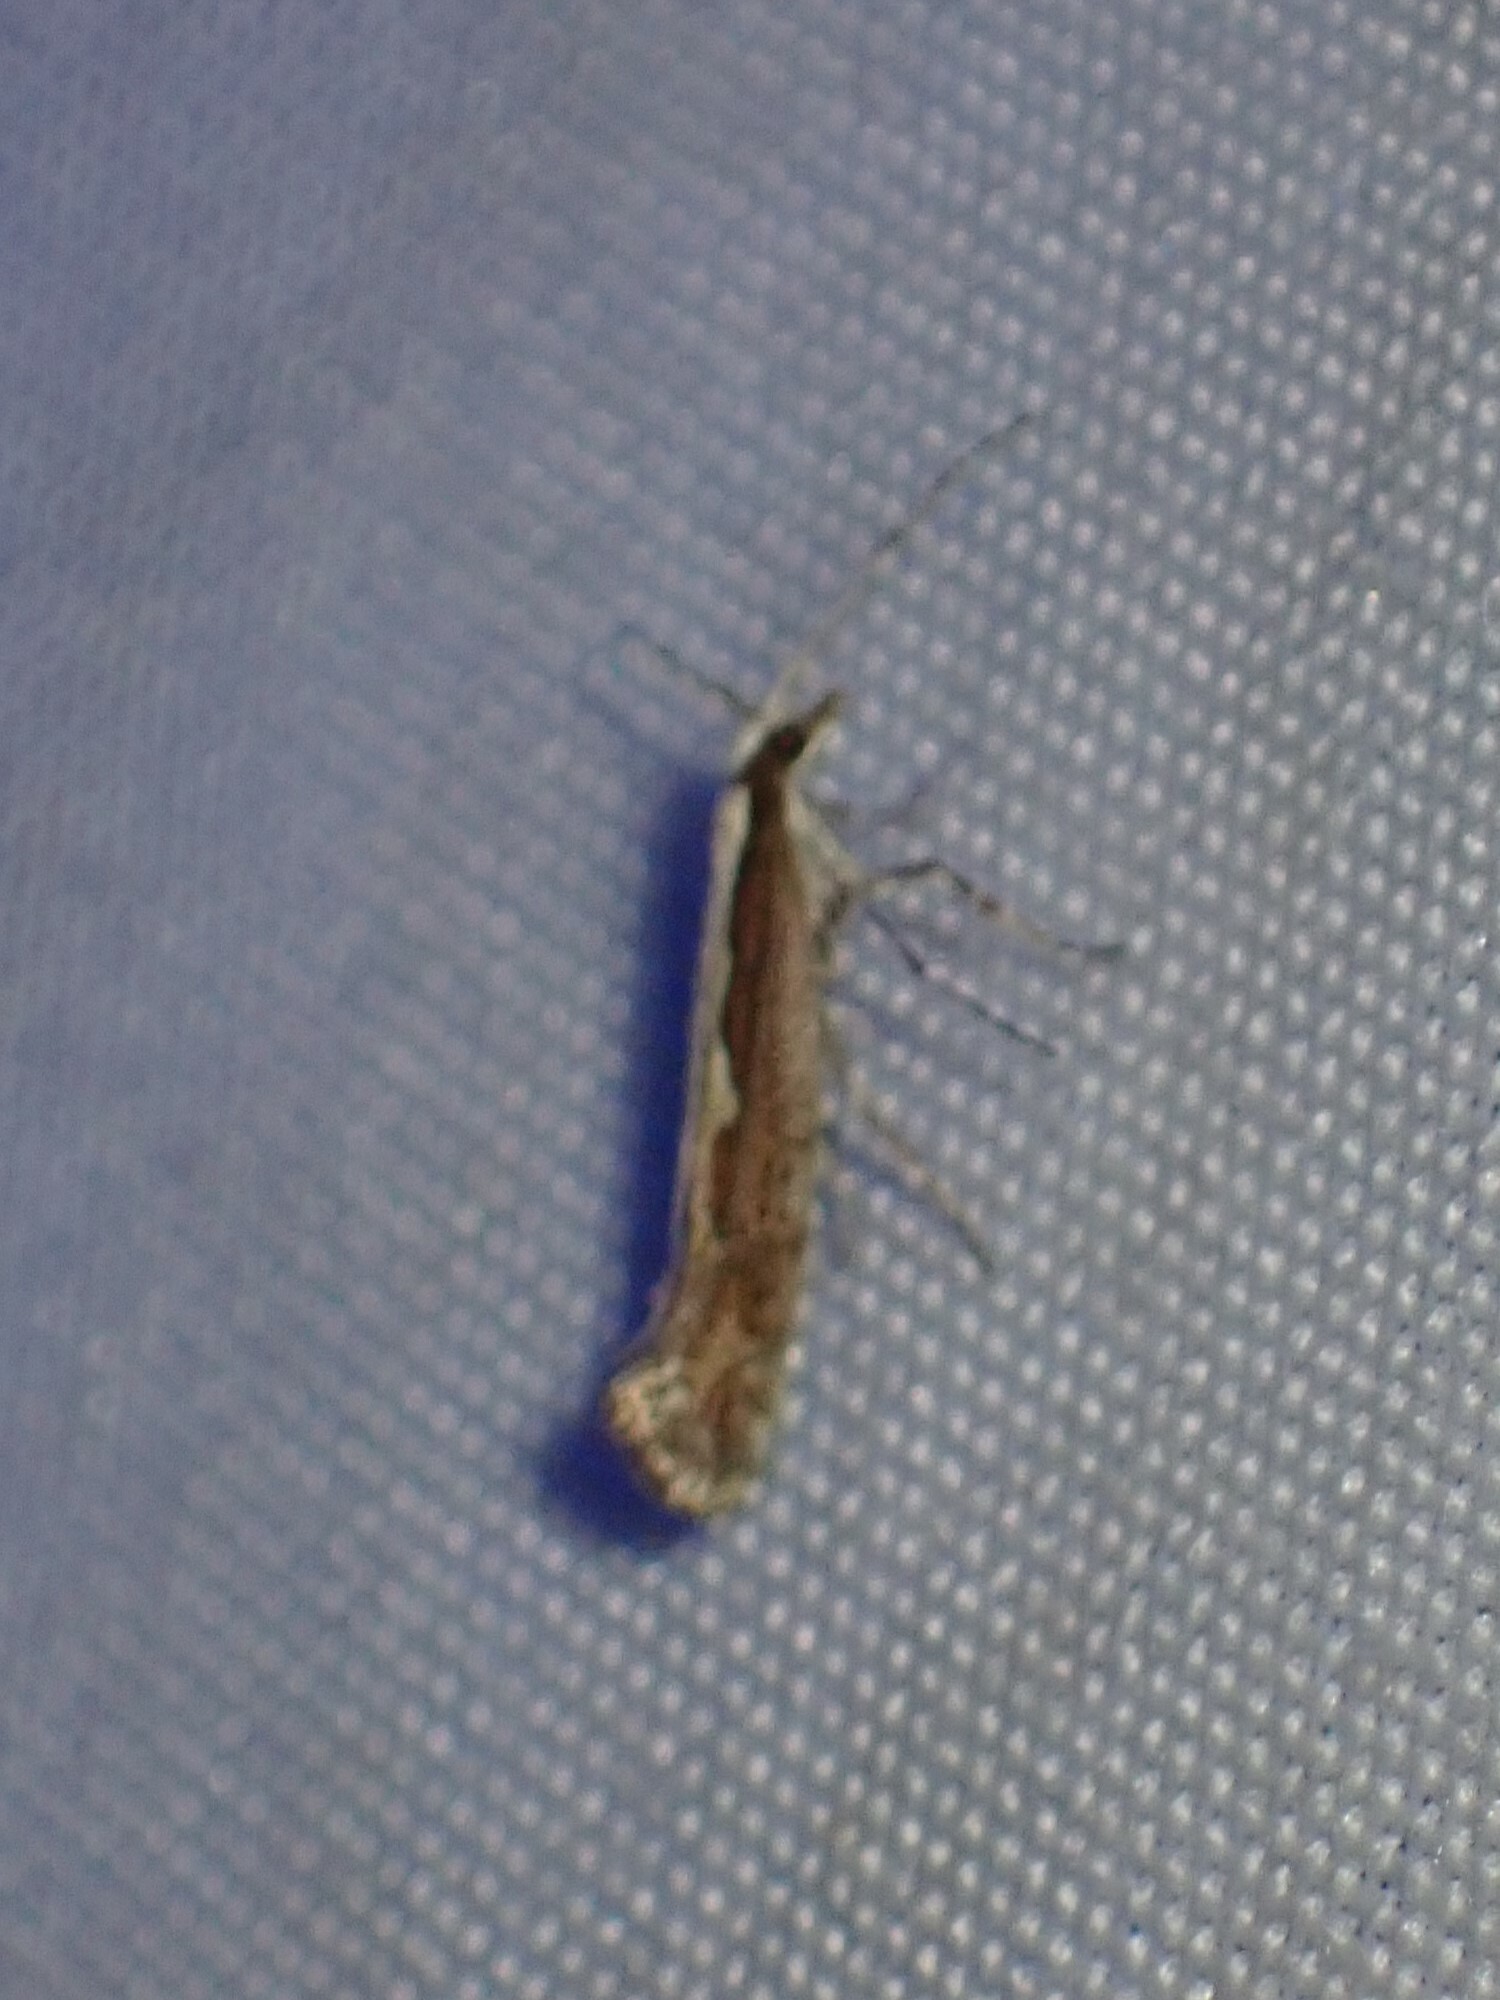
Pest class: diamondback_moth